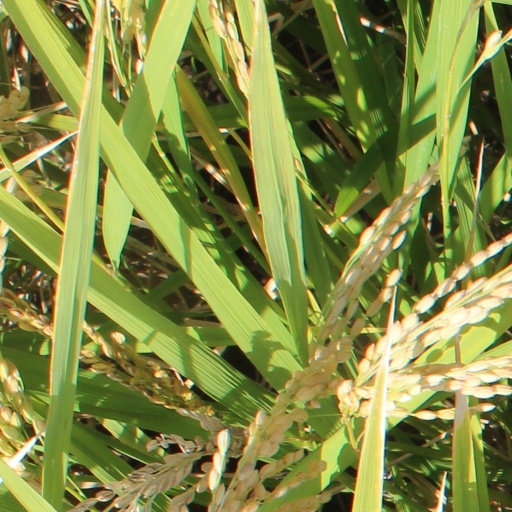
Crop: rice